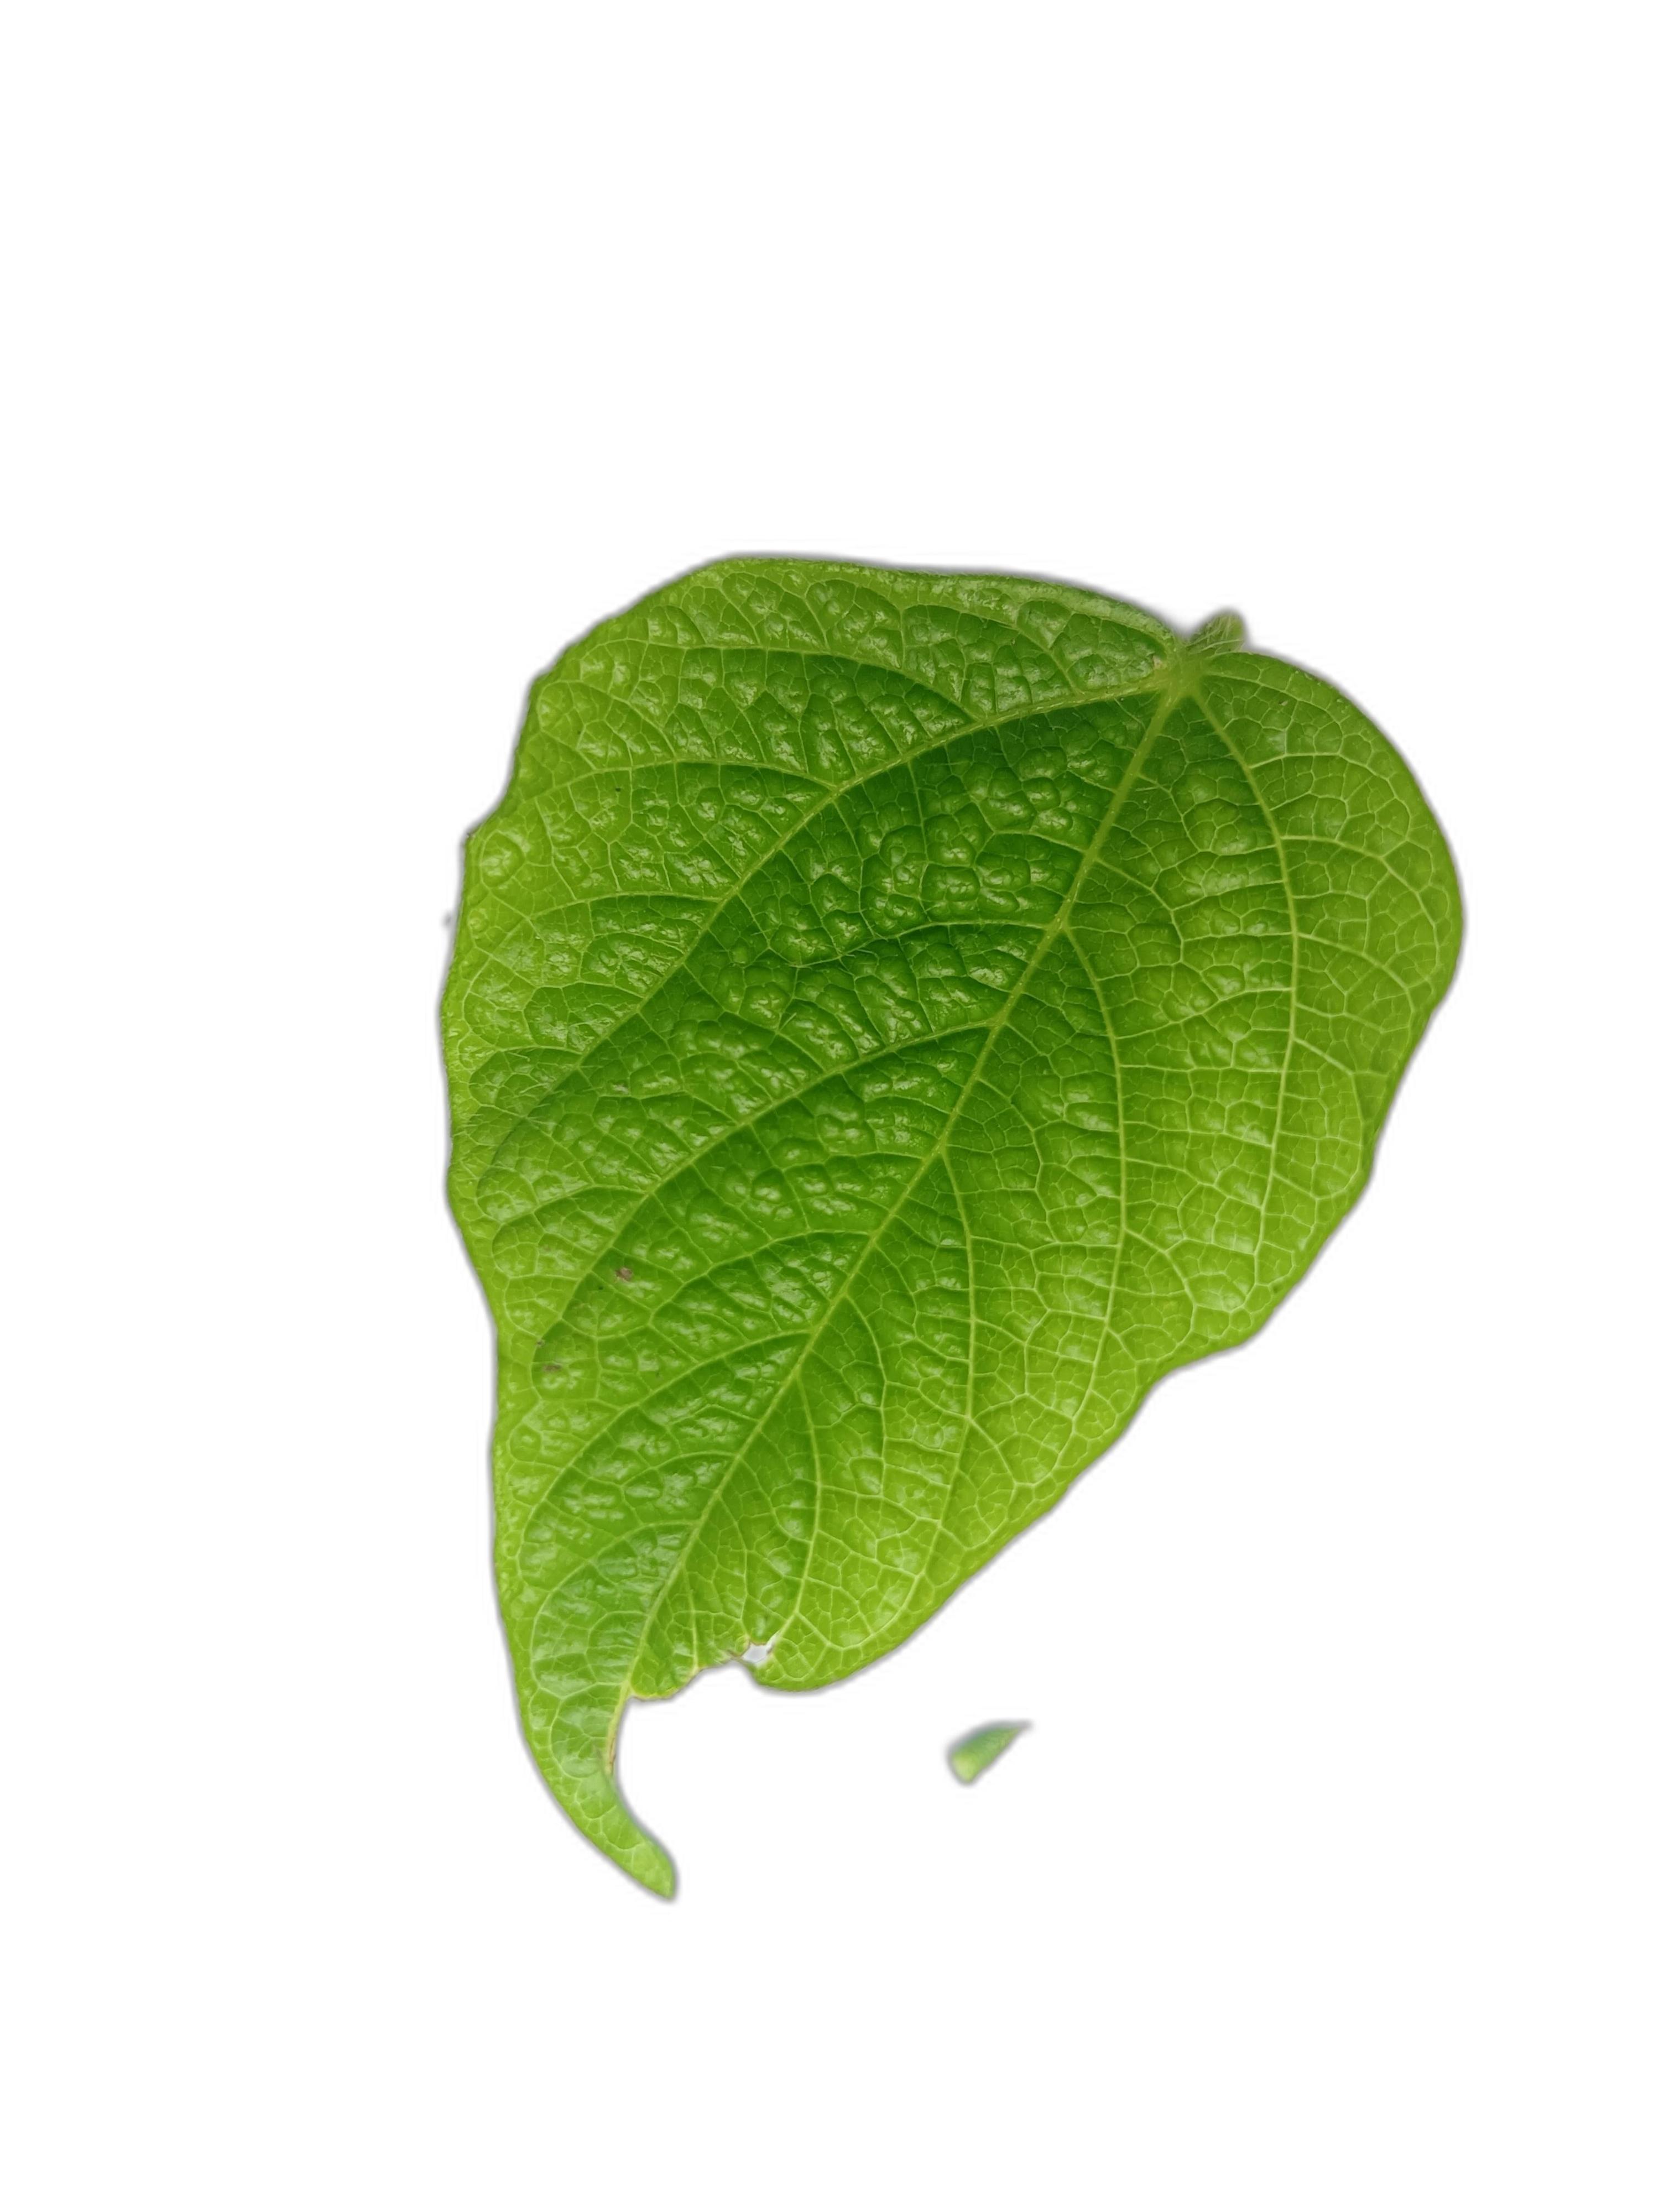
Label: Leaf Crinkle